Gongbei (Islamic architecture)

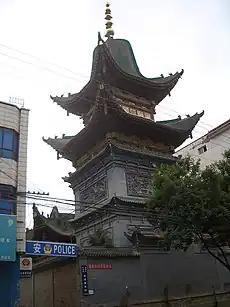
A "gongbei" in Linxia City

Gongbei (from "gonbad", meaning "dome", "cupola"), is a term used by the Hui and Uyghur Muslim populations of China in the Northwestern region to indicate an Islamic shrine complex centered on the grave ("qabr") of a Ṣūfī Muslim "murs̲h̲id" ("master") or "walī" ("saint"), typically the founder of a "menhuan" (a Chinese Ṣūfī "ṭarīḳa", or "saintly lineage"). The grave itself usually is topped with a dome. Similar Islamic facilities with the same purpose, known as "dargāh" or "türbe", can be found in several other regions of the Muslim world.